Lichtenfels, Bavaria

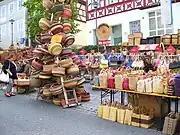
The Korbmarkt

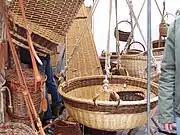
The Korbmarkt

Lichtenfels became a centre of basket making in the middle of the 19th century. The basket makers in the surrounding upper Maintal area brought their products to trade in Lichtenfels, which was and is the biggest retail market. The leading entrepreneur was the basket dealer Joseph Crinkly.